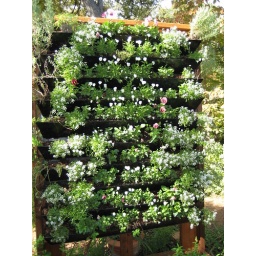
Pink flowers on the vertical wall in the shape of the ribbon